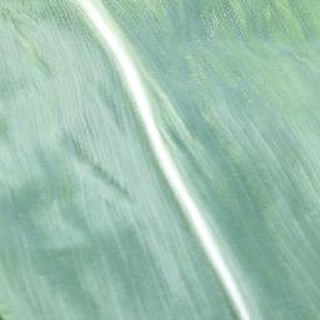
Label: healthy_corn